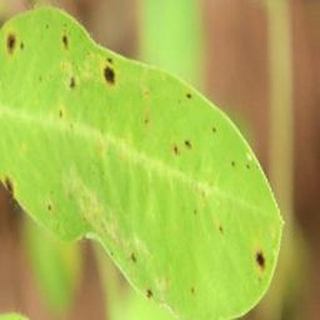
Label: groundnut_early_leaf_spot